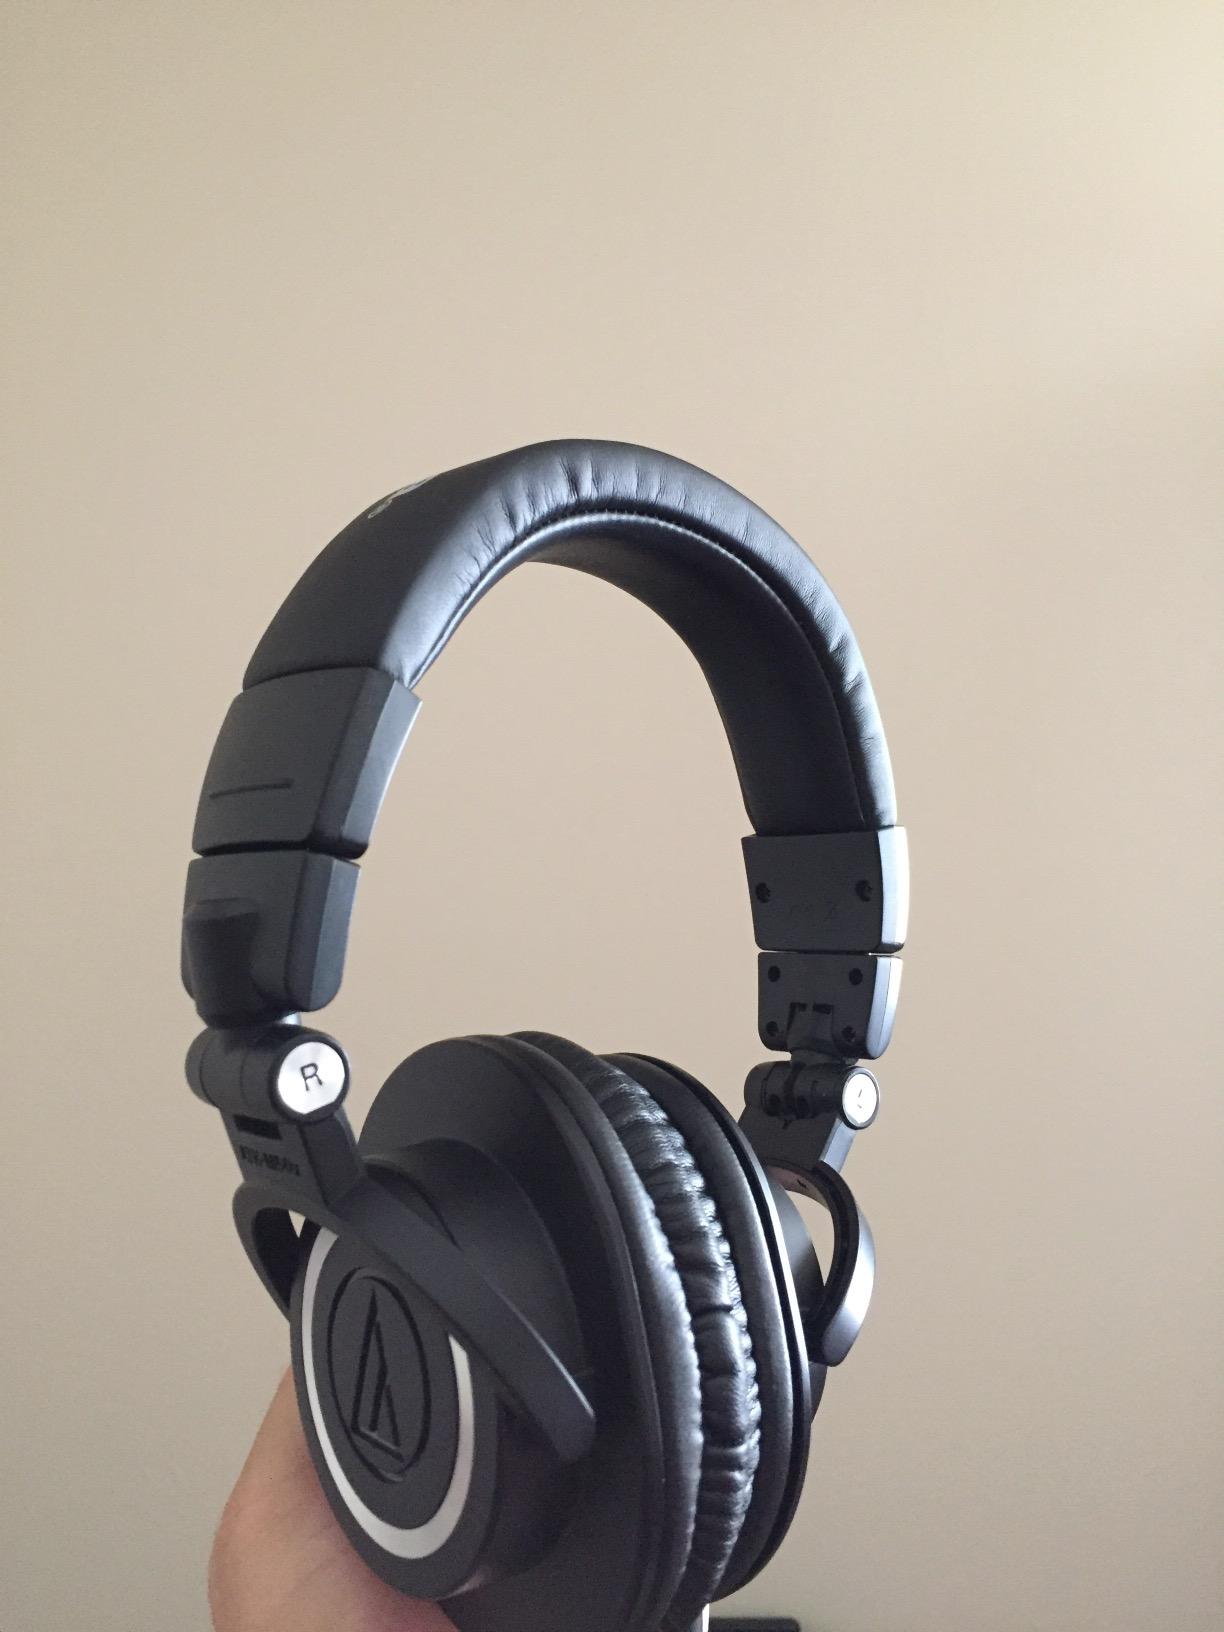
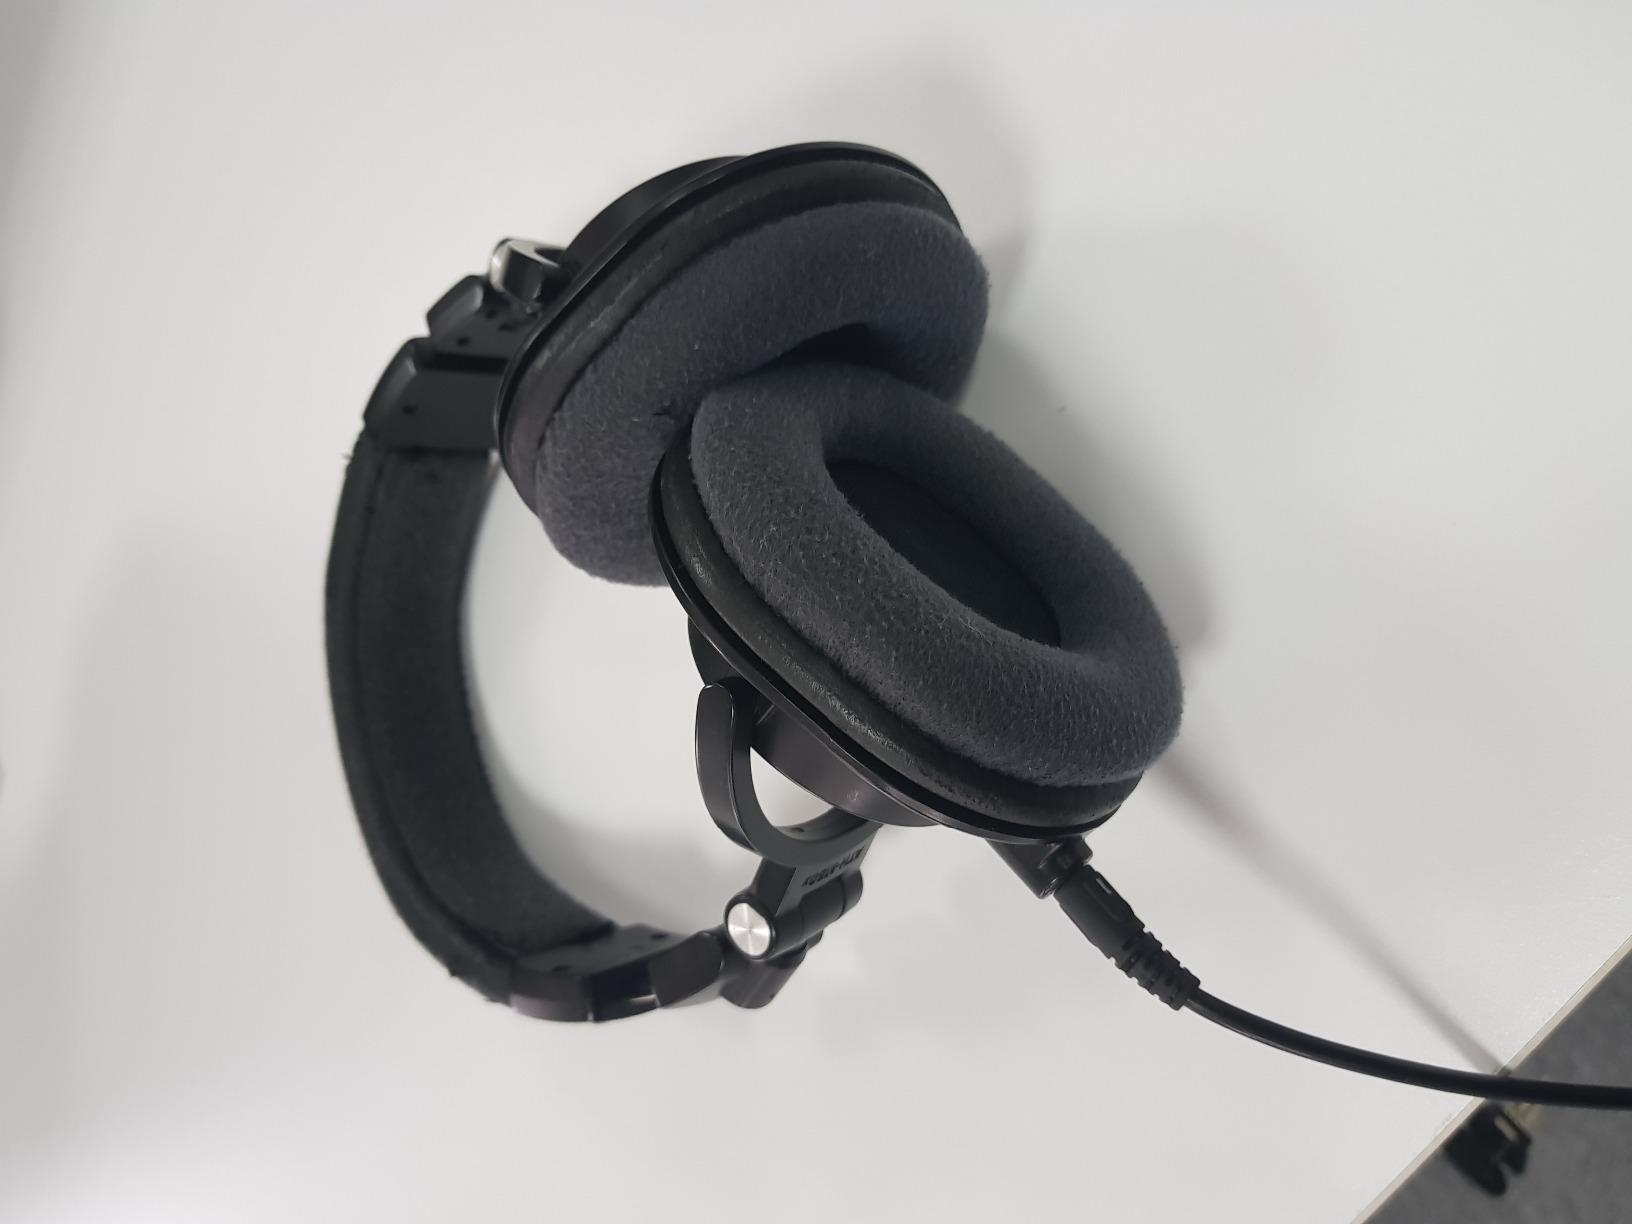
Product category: headphones
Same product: yes